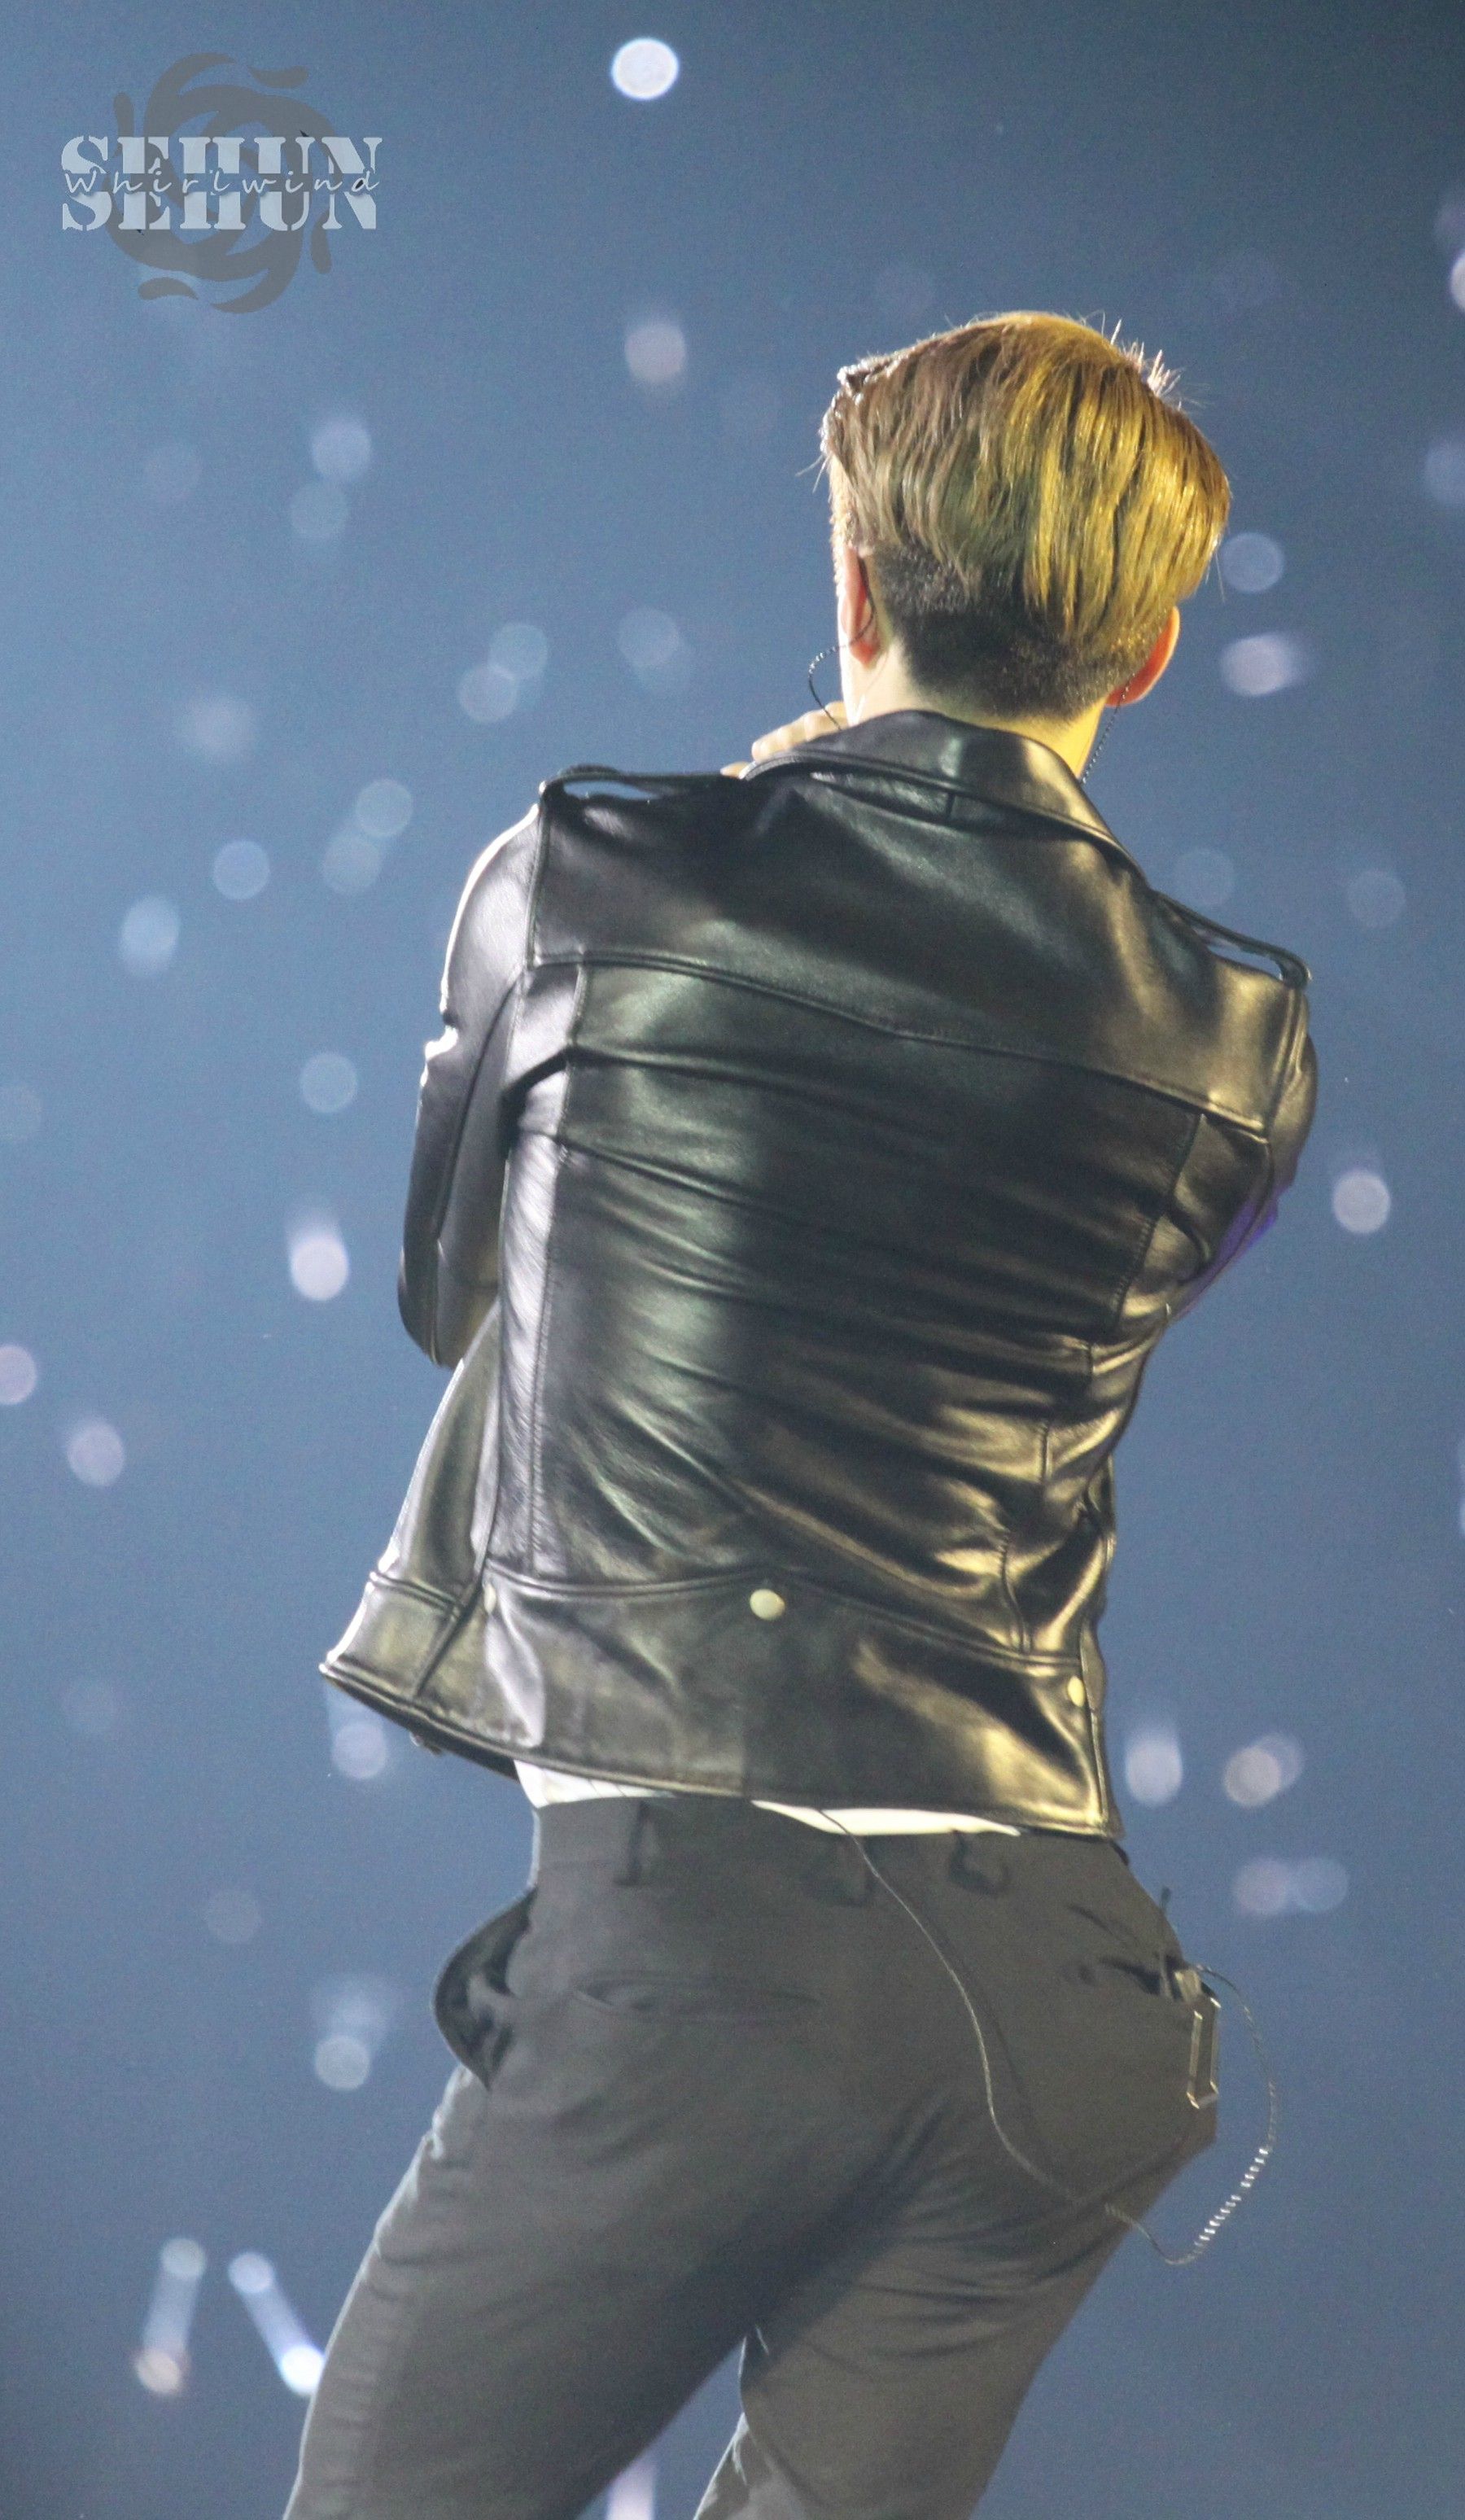
Gender: men